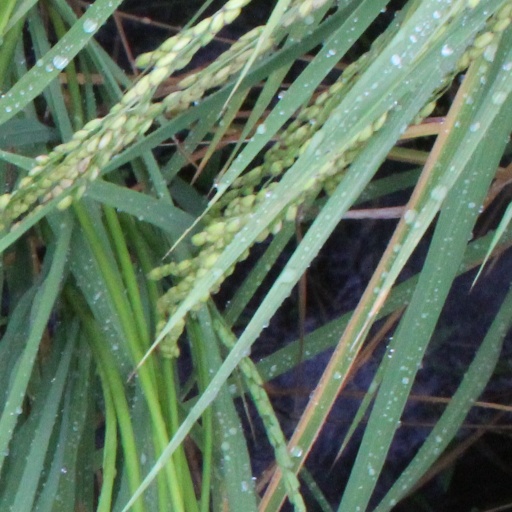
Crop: rice